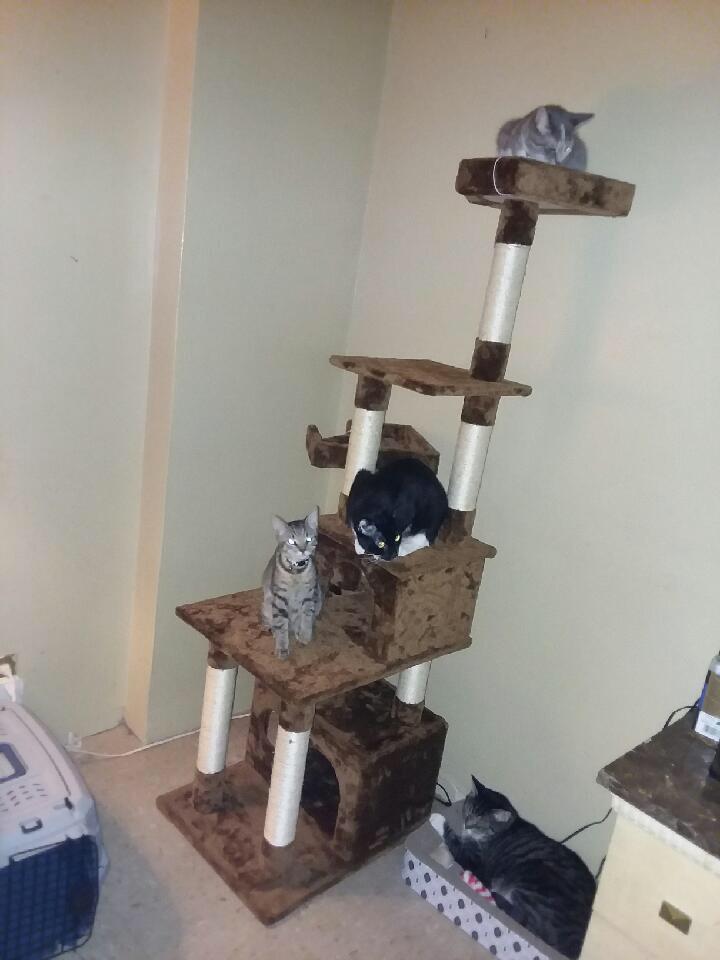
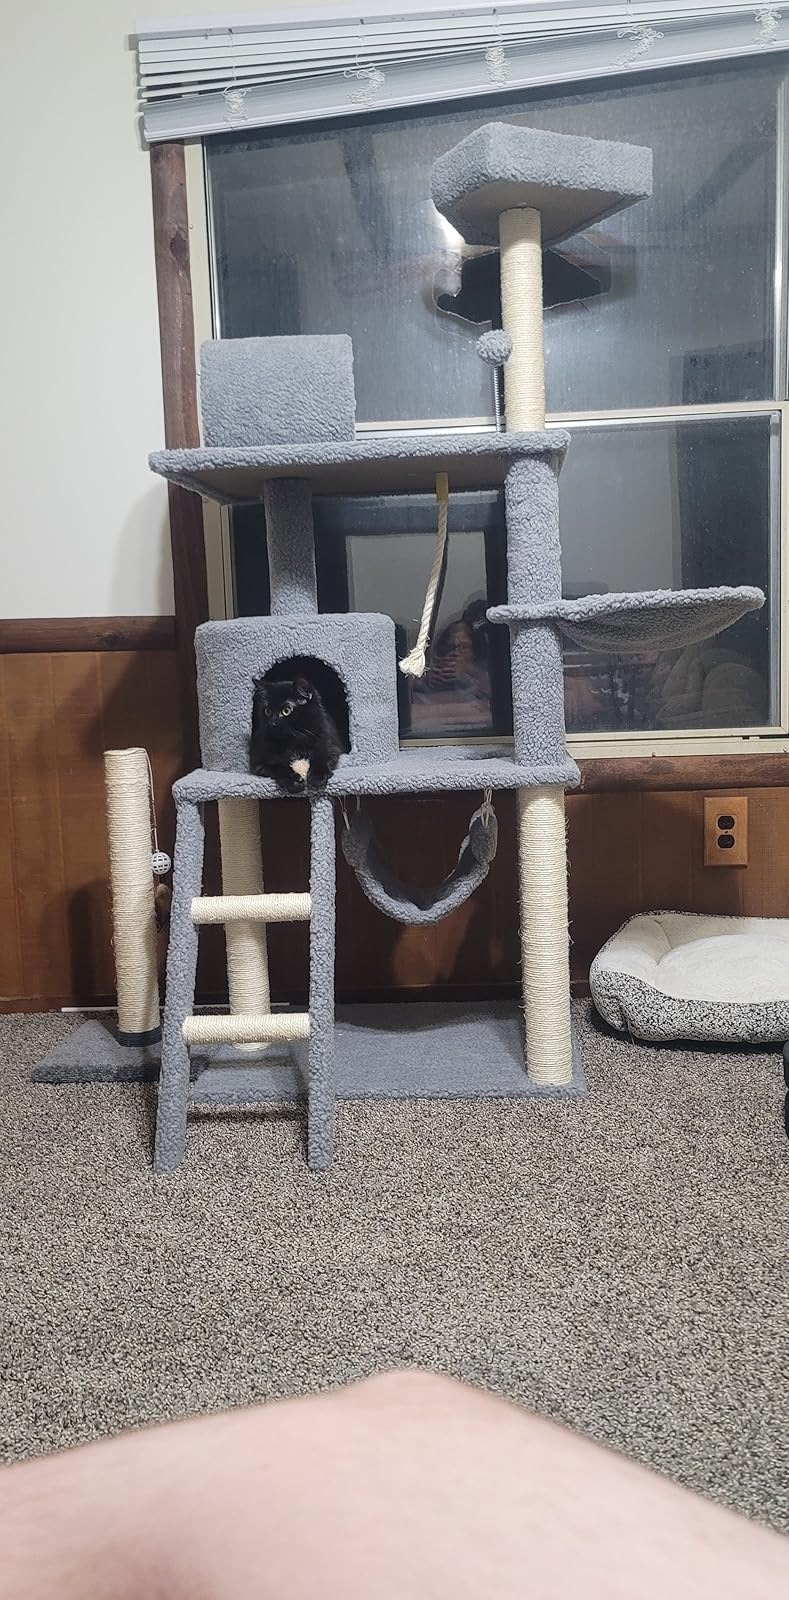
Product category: items_cat tree
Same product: no